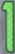
Number: 1